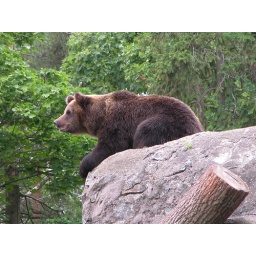
A bear at the Skansen animal park, in Stockholm.